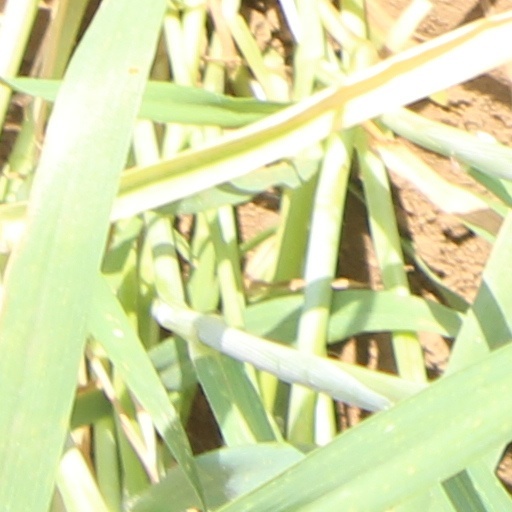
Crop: wheat